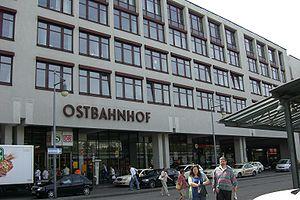
Les Catégories des gares allemandes sont une classification par la Deutsche Bahn des 5 400 gares ferroviaires d'Allemagne en sept catégories. Les critères sont le nombre de quais et des voies, le nombre de passagers par jour, le type de trains qui les desservent la présence de commerces ou de services et l'accessibilité aux personnes à mobilité réduite.